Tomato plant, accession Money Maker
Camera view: bottom (45 deg); turntable rotation: 30 degrees
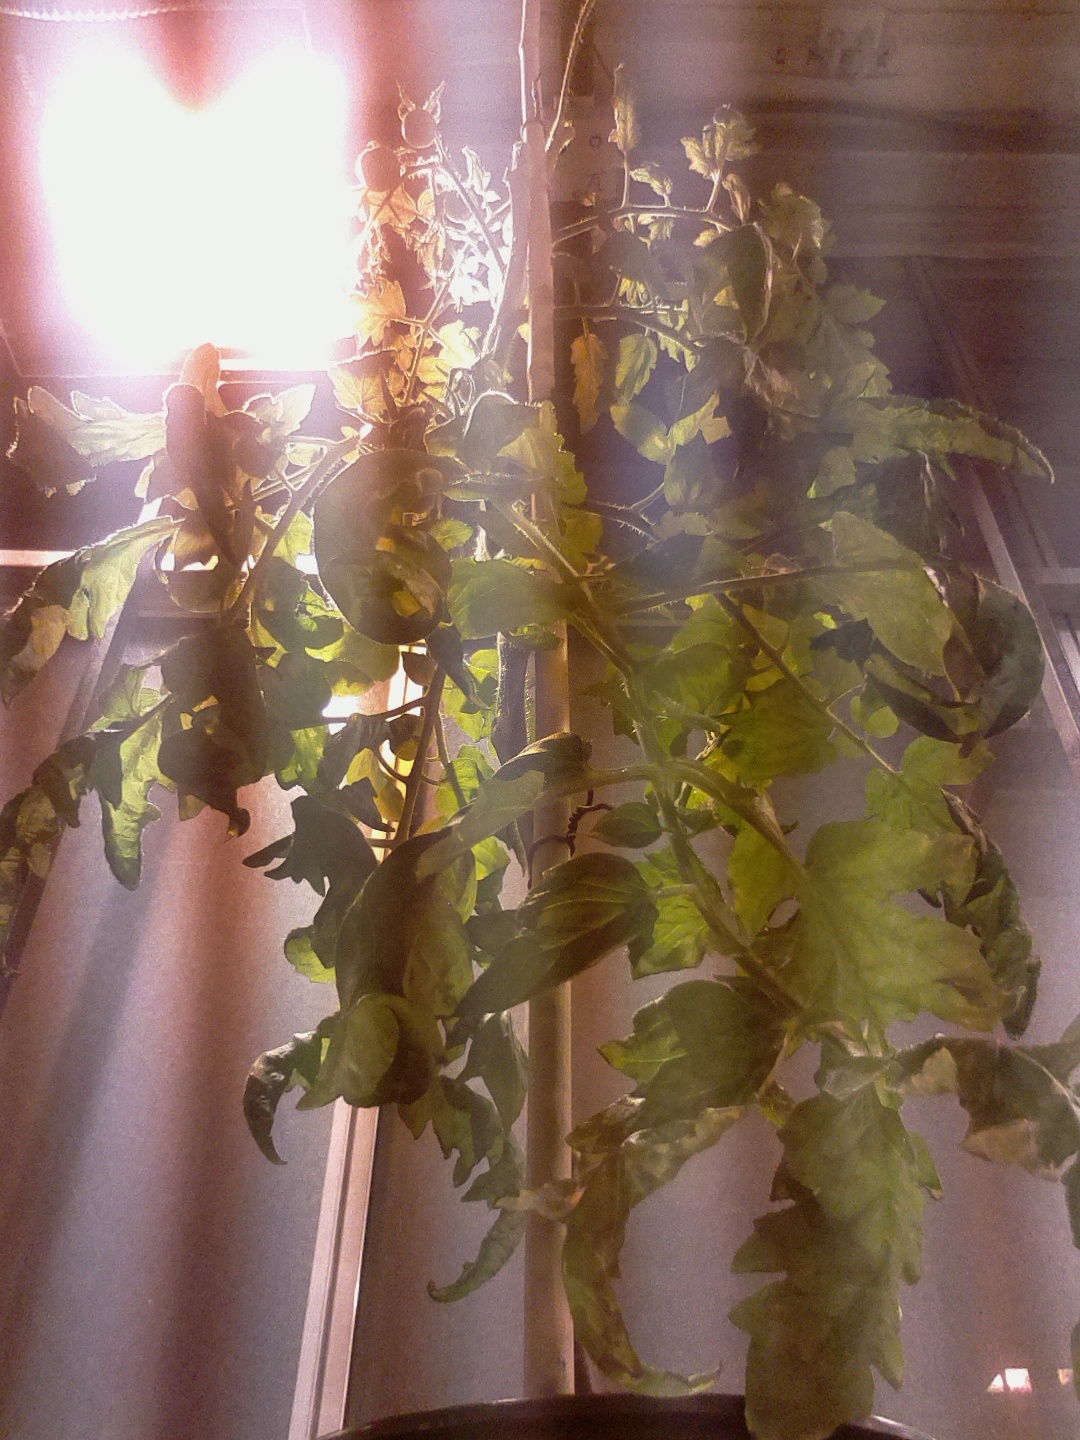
BBCH growth stage 76: 60%-70% of final fruit size